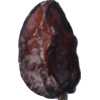
Label: carambola